Oscar Ryvkin

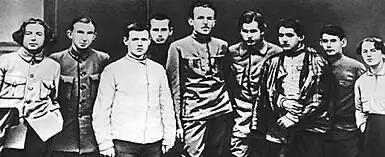
Members of the Presidium of the First All-Russian Congress of Unions of Workers and Peasants (from left to right): Mikhail Dugachev, M. Akhmanov, P. Forvin, Lazar Shatskin, Aleksandr Bezymensky, Yefim Tsetlin, Oscar Ryvkin, Yevgenia Herr

Ryvkin directly participated in the October Revolution in Petrograd as the commander of a combat detachment. Ryvkin also participated in the Russian Civil War as an ordinary soldier. At the 1st Congress of the Komsomol, he was elected as a member of the Central Committee of the Komsomol, then became the First Chairman of the Central Committee, and then served as the First Secretary of the Central Committee of the Komsomol which made him the de facto leader of the Komsomol. In 1922, he worked at the People's Commissariat for Education.